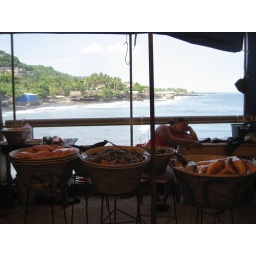
Life in the fish market isn't always very exciting.